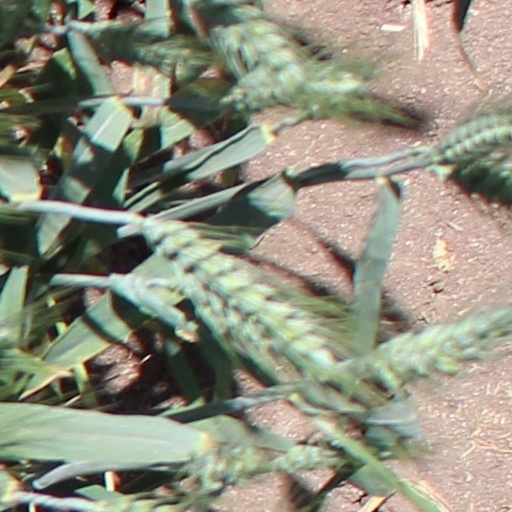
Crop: wheat